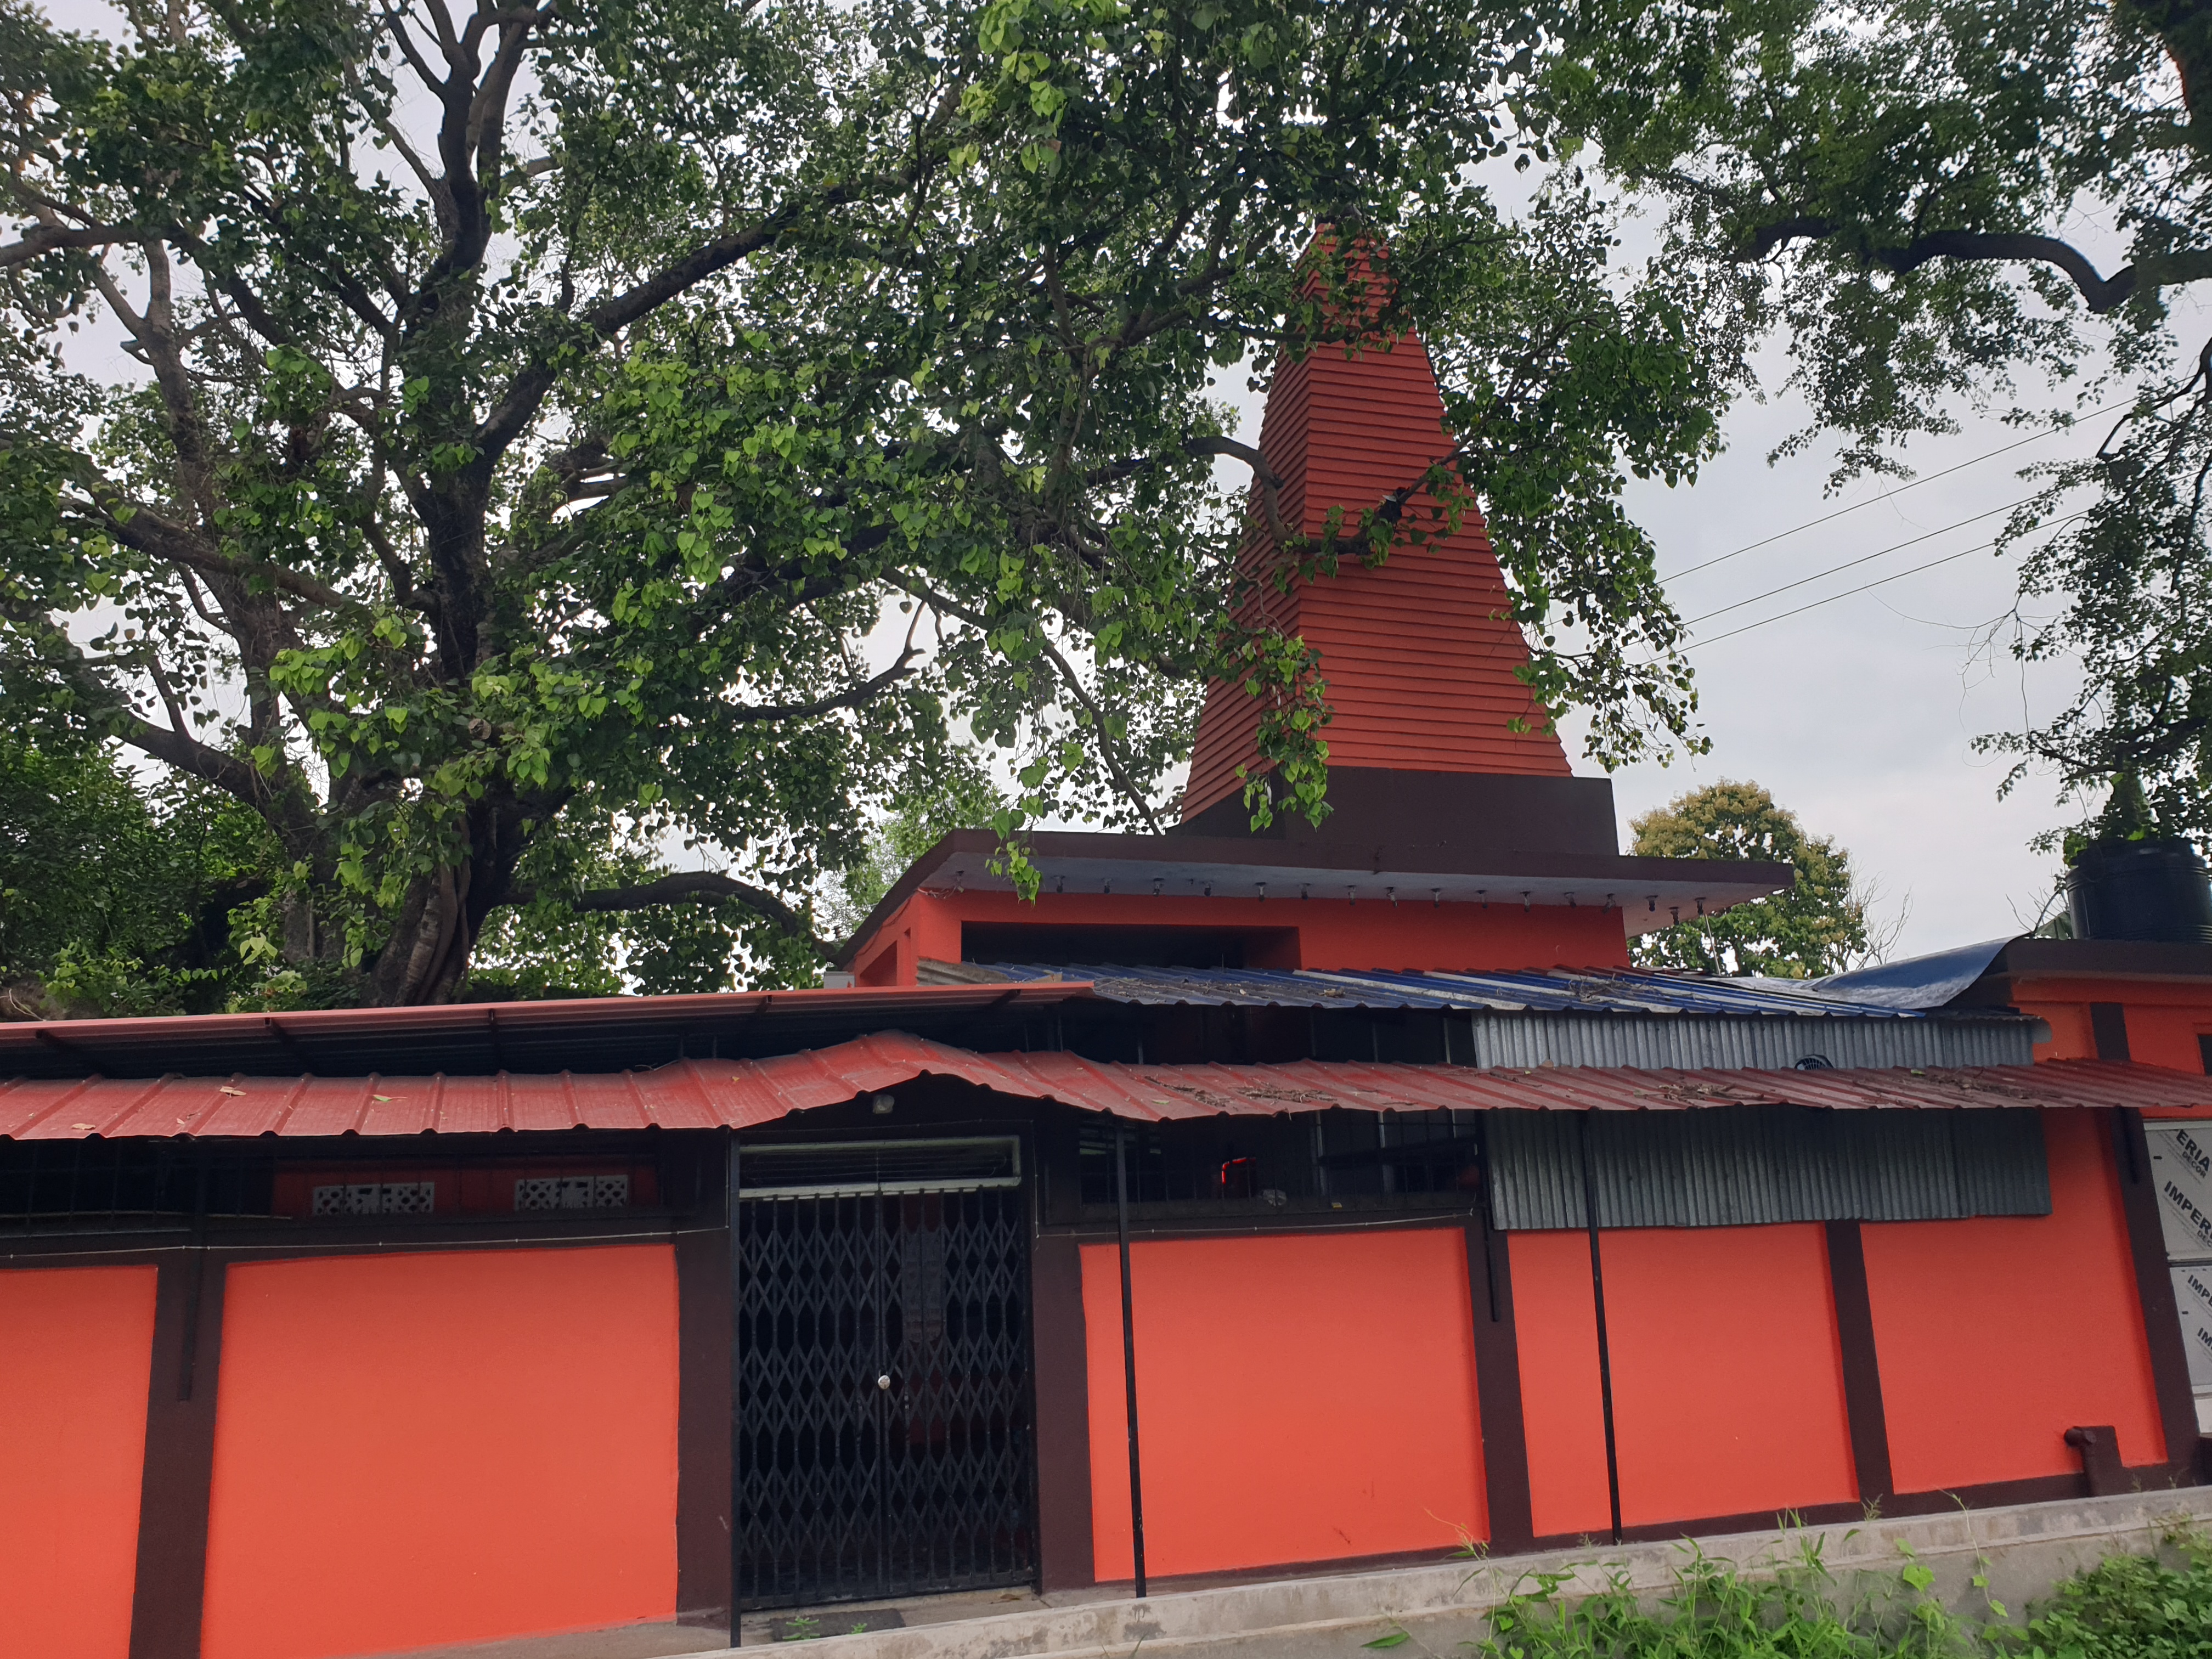
Heritage site: Shree_Swami_Mai_Mata_Temple